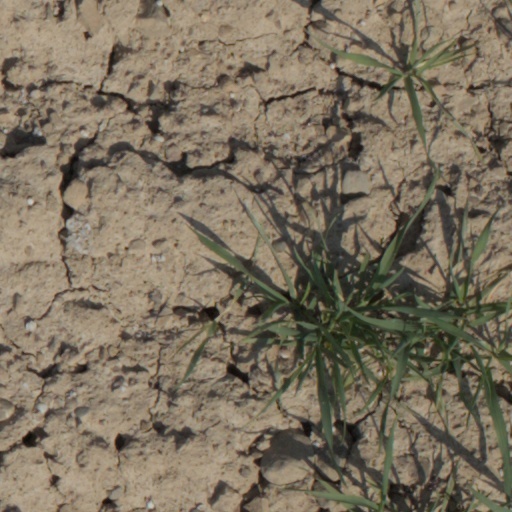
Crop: wheat